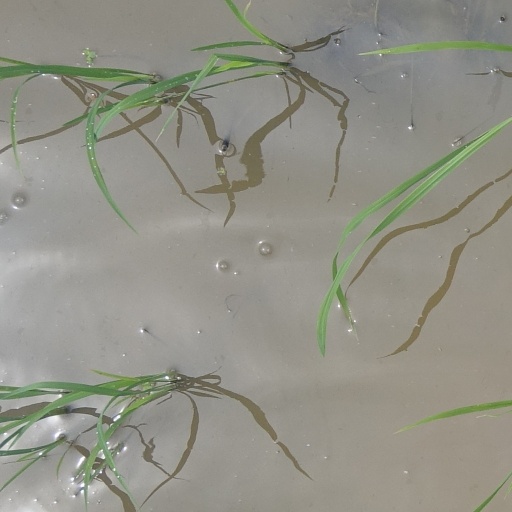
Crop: rice